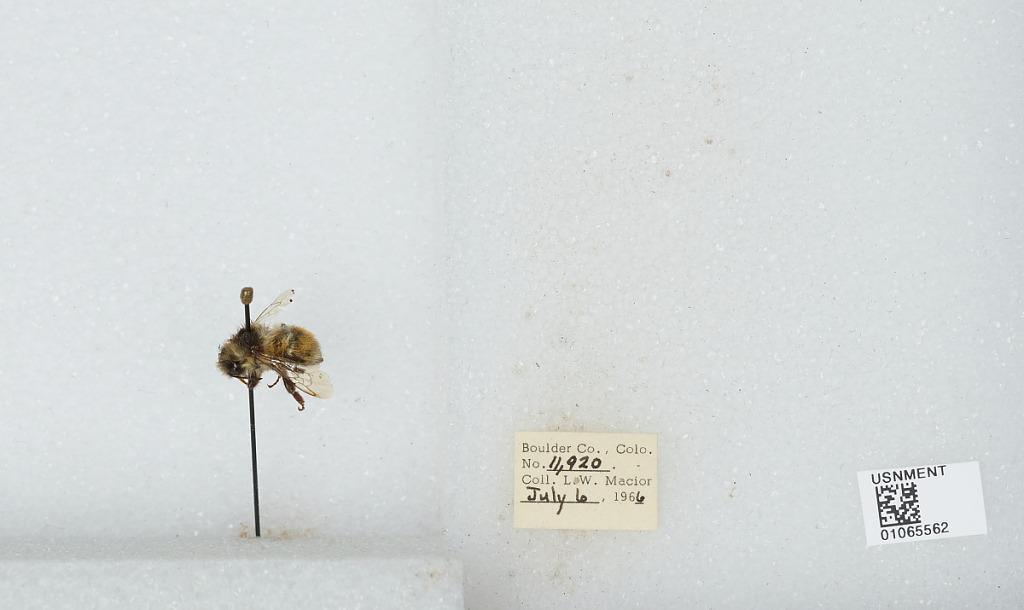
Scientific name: Bombus (Pyrobombus) bifarius Cresson
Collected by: L. Macior
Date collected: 1966-7-6
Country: United States
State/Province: Colorado
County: Boulder
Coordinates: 40.0017, -105.308